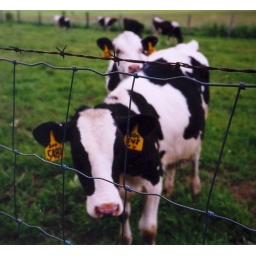
Some cows we found by the road in Vermont.